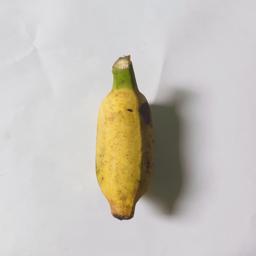
Banana variety: Bangla Kola